Automotive industry in Italy

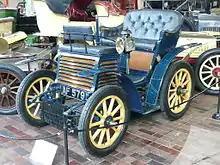
Fiat 4 HP (1899) is the first model of car produced by Fiat.

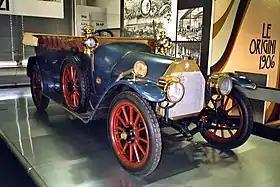
The A.L.F.A 24 HP (1910) exhibited in the Museo Alfa Romeo

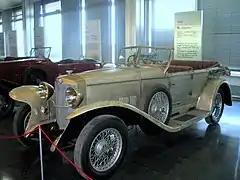
The Alfa Romeo RL (1925) exhibited in the Museo Alfa Romeo

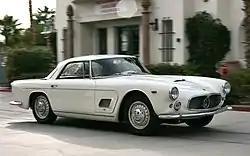
A 1958 Maserati 3500 GT

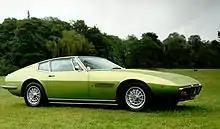
1971 Maserati Ghibli SS 4.9 Coupe

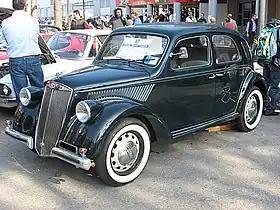
Lancia Ardea, produced from 1939 to 1953

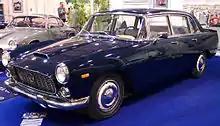
Lancia Flaminia, produced from 1957 to 1970

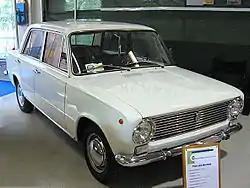
Fiat 124, 1967 European Car of the Year, the ancestor Soviet (Lada) and Turkish (TOFAŞ Murat 124, TOFAŞ Serçe) mass car industry

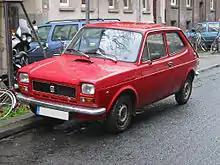
Fiat 127, 1972 European Car of the Year, the catalyst of Spanish (SEAT) and Yugoslavian (Zastava) automotive industry

In 1888 Giovanni Battista Ceirano started building "Welleyes" bicycles, so named because English names had more sales appeal, and in October 1898 he co-founded Ceirano GB & C with his brothers Matteo, and Ernesto to build the "Welleyes" motor car. As they encountered challenges of scale and finance they contacted a consortium of local nobility and business-men led by Giovanni Agnelli and in July 1899 Fiat SpA purchased the plant, design and patents – so producing the first F.I.A.T. – the Fiat 4 HP. The Welleyes / F.I.A.T 4 HP had a 679 cc engine and was capable of . Known from the beginning for the talent and creativity of its engineering staff, by 1903 Fiat made a small profit and produced 135 cars; this grew to 1,149 cars by 1906. The company then went public selling shares via the Milan stock exchange.